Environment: real
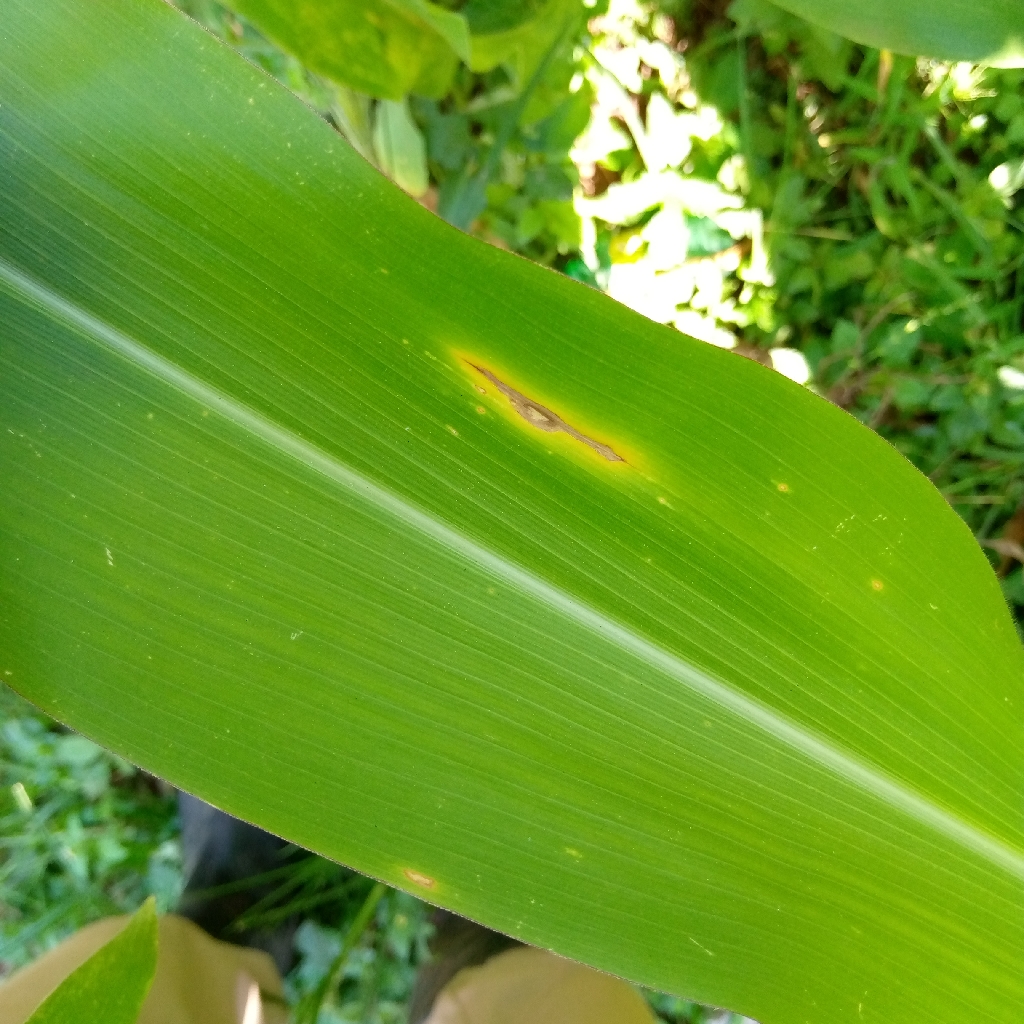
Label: northern_corn_leaf_blight